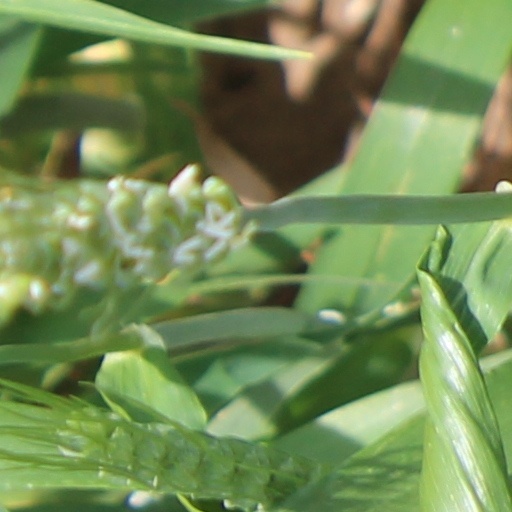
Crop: wheat